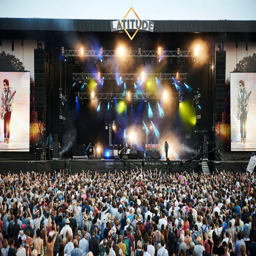
artist performing last year - but there 's more to this festival than music